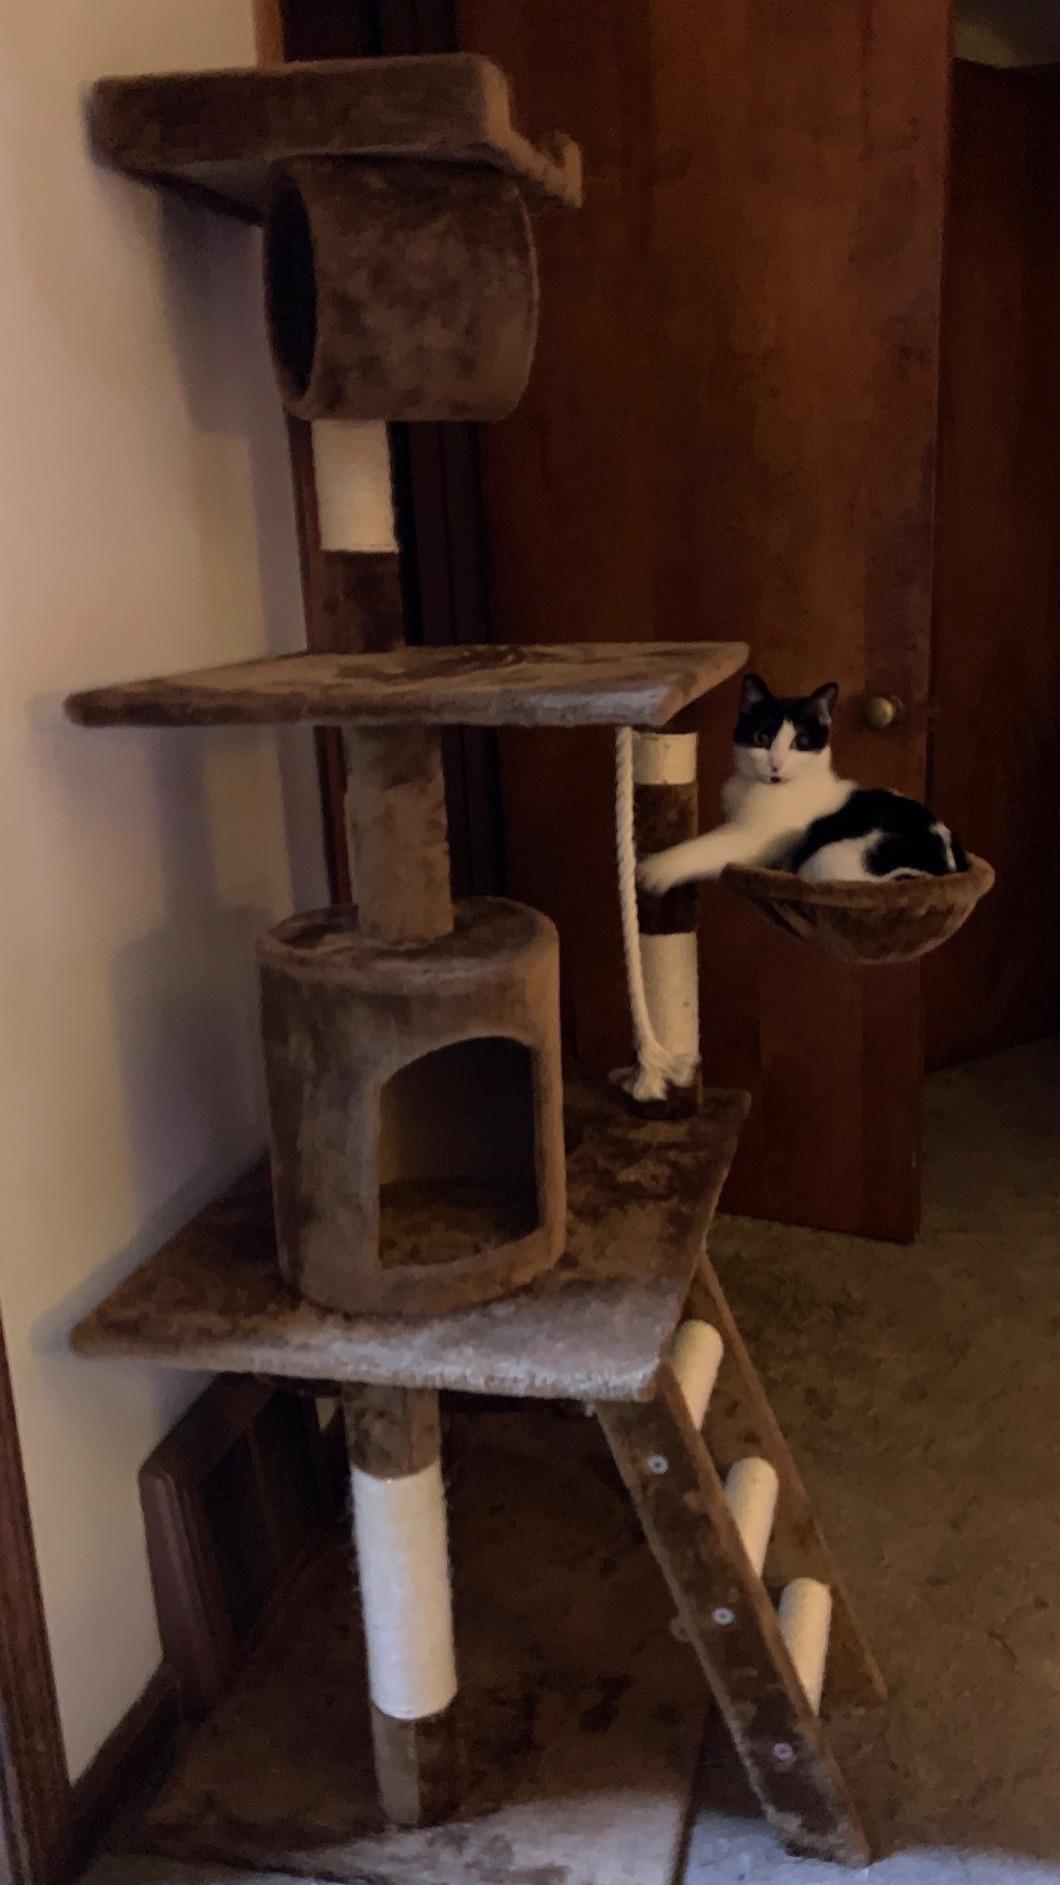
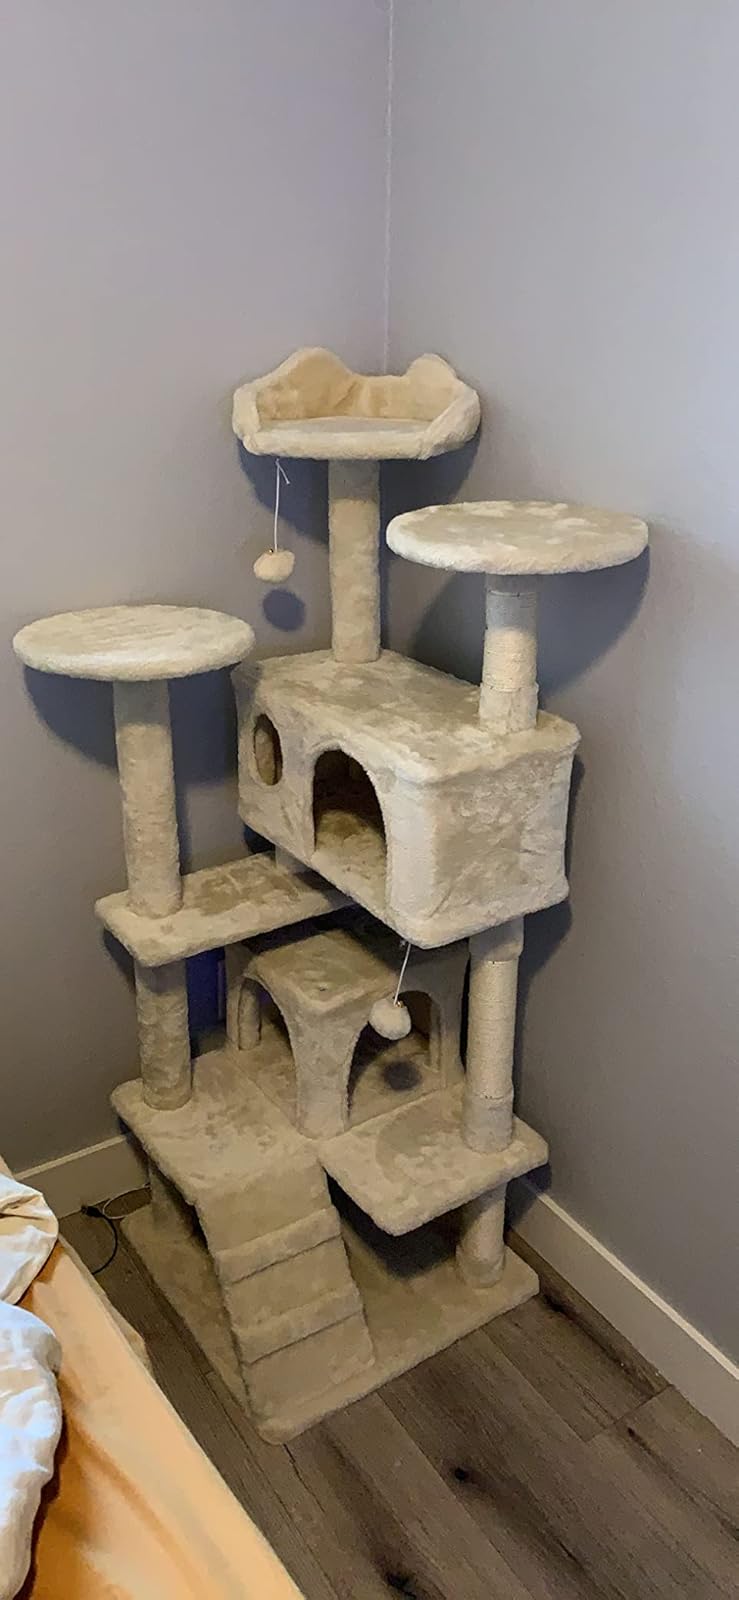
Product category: items_cat tree
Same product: no